Nichiren to Mōko Daishūrai

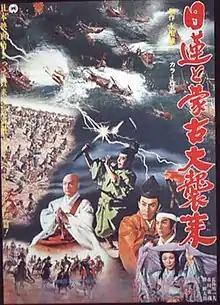
Theatrical release poster

is a 1958 Japanese drama film directed by Kunio Watanabe. This and the 1979 film "Nichiren" were produced by Masaichi Nagata for his devotion to Nichiren and the Nichiren-shū.